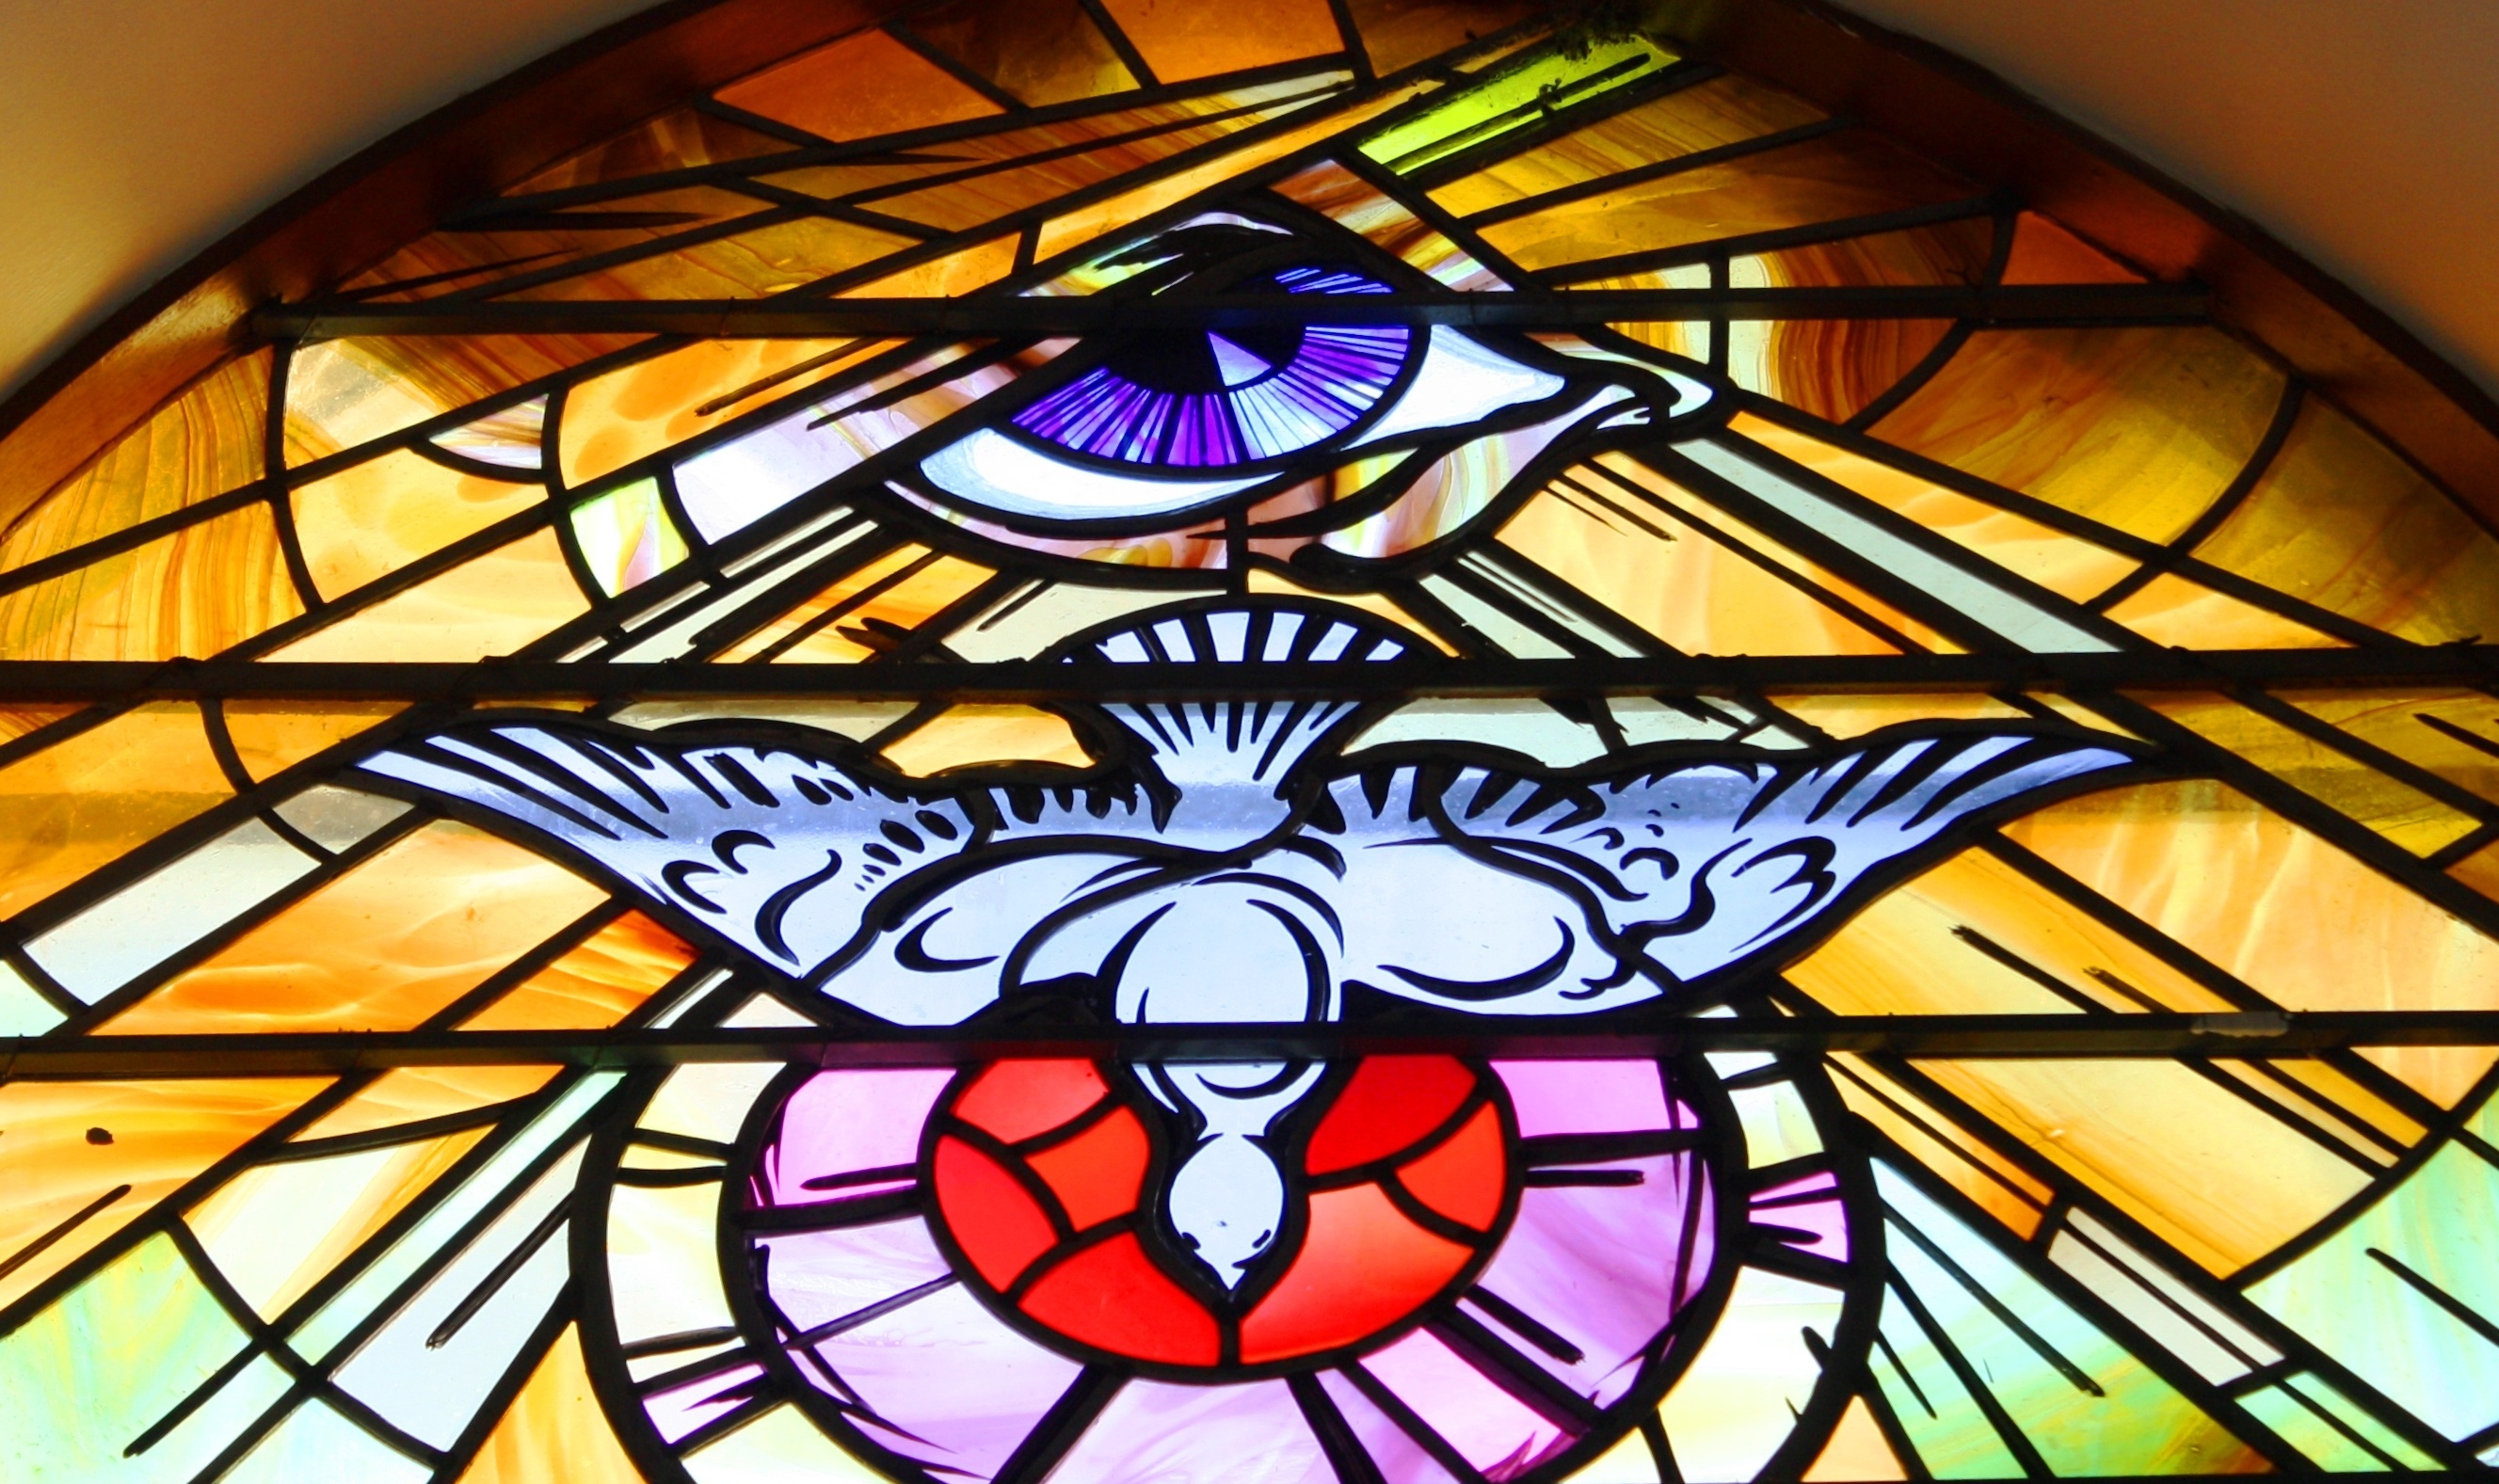
window, glass, material, stained glass, circle, catholic, symmetry, santo, spirit